VIA FP9ARM

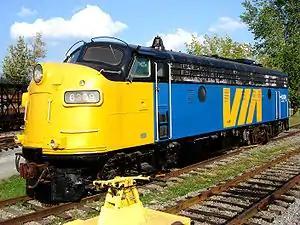
Via FP9ARM #6309 undergoing restoration at the Canadian Railway Museum in Saint-Constant, Quebec (September 2007)

The Via Rail FP9ARM is a re-manufactured version of a GMD FP9A diesel passenger locomotive, rebuilt between 1983 and 1985 by Canadian National Railways at their Pointe St-Charles shops.